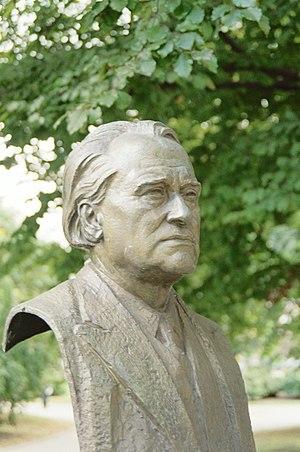
Pierre Paulus - buste en bronze, anciennement dans le parc Reine Astrid à Charleroi (Belgique). Le buste a été volé pour son métal à une date indéterminée. Sculpture d'Alphonse Darville (1910-1990).
Cet article tente de recenser les principales œuvres d'art public de Charleroi, en Belgique.
Pierre Paulus est un peintre et graveur expressionniste belge connu sous le nom de baron Pierre Paulus de Châtelet, né à Châtelet le 16 mars 1881 et mort à Saint-Gilles le 17 août 1959.